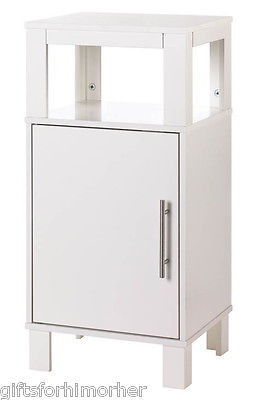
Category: cabinet